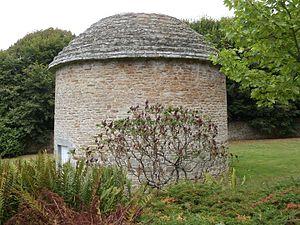
Pigeonnier du château de la Houssaye